Bipasha Basu

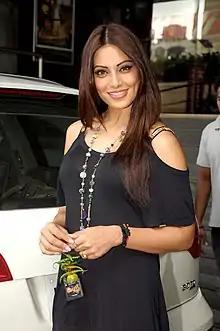
Basu promoting "Raaz 3" in 2012

With Sudipto Chattopadhyaya's "Pankh", Basu returned as an imaginary character who exists in the protagonist's mind. She was then featured as a Kashmiri girl alongside Sanjay Dutt, Anupam Kher and Kunal Kapoor in Rahul Dholakia's drama thriller "Lamhaa", which explored socio-political problems in Kashmir. Principal photography of "Lamhaa" was disrupted many times by the locals due to its controversial theme. During the shooting of "Lamhaa", she left the sets at Anantnag and headed back to Mumbai, citing she was afraid of the crowd there. Producer Bunty Walia considered replacing her with Vidya Balan, but she returned for the shoot later with necessary security arrangements. "Lamhaa" opened to mixed reviews from critics upon release, but Basu's performance received praise. "NDTV Movies" wrote, "Basu sinks herself into her character imparting a dramatic resonance into the role without resorting to stock expressions. The sequence where she gets mauled by militant women is as traumatic to watch as it must have been for Basu to shoot."